Answer in natural language. Considering the relative positions, is blue tartanpatterned dog bed (marked C) above or below Window (marked A)? Choose between the following options: above or below
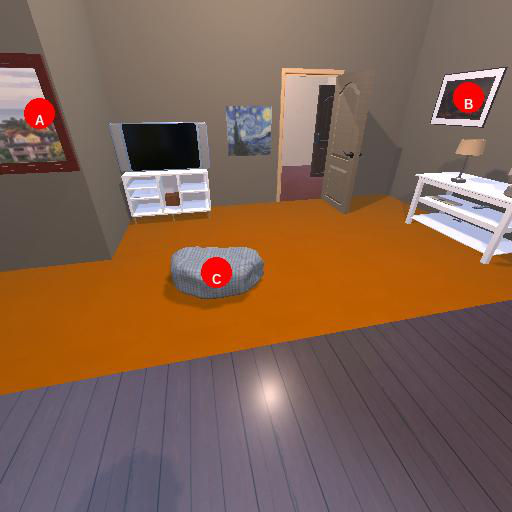
<answer>below</answer>